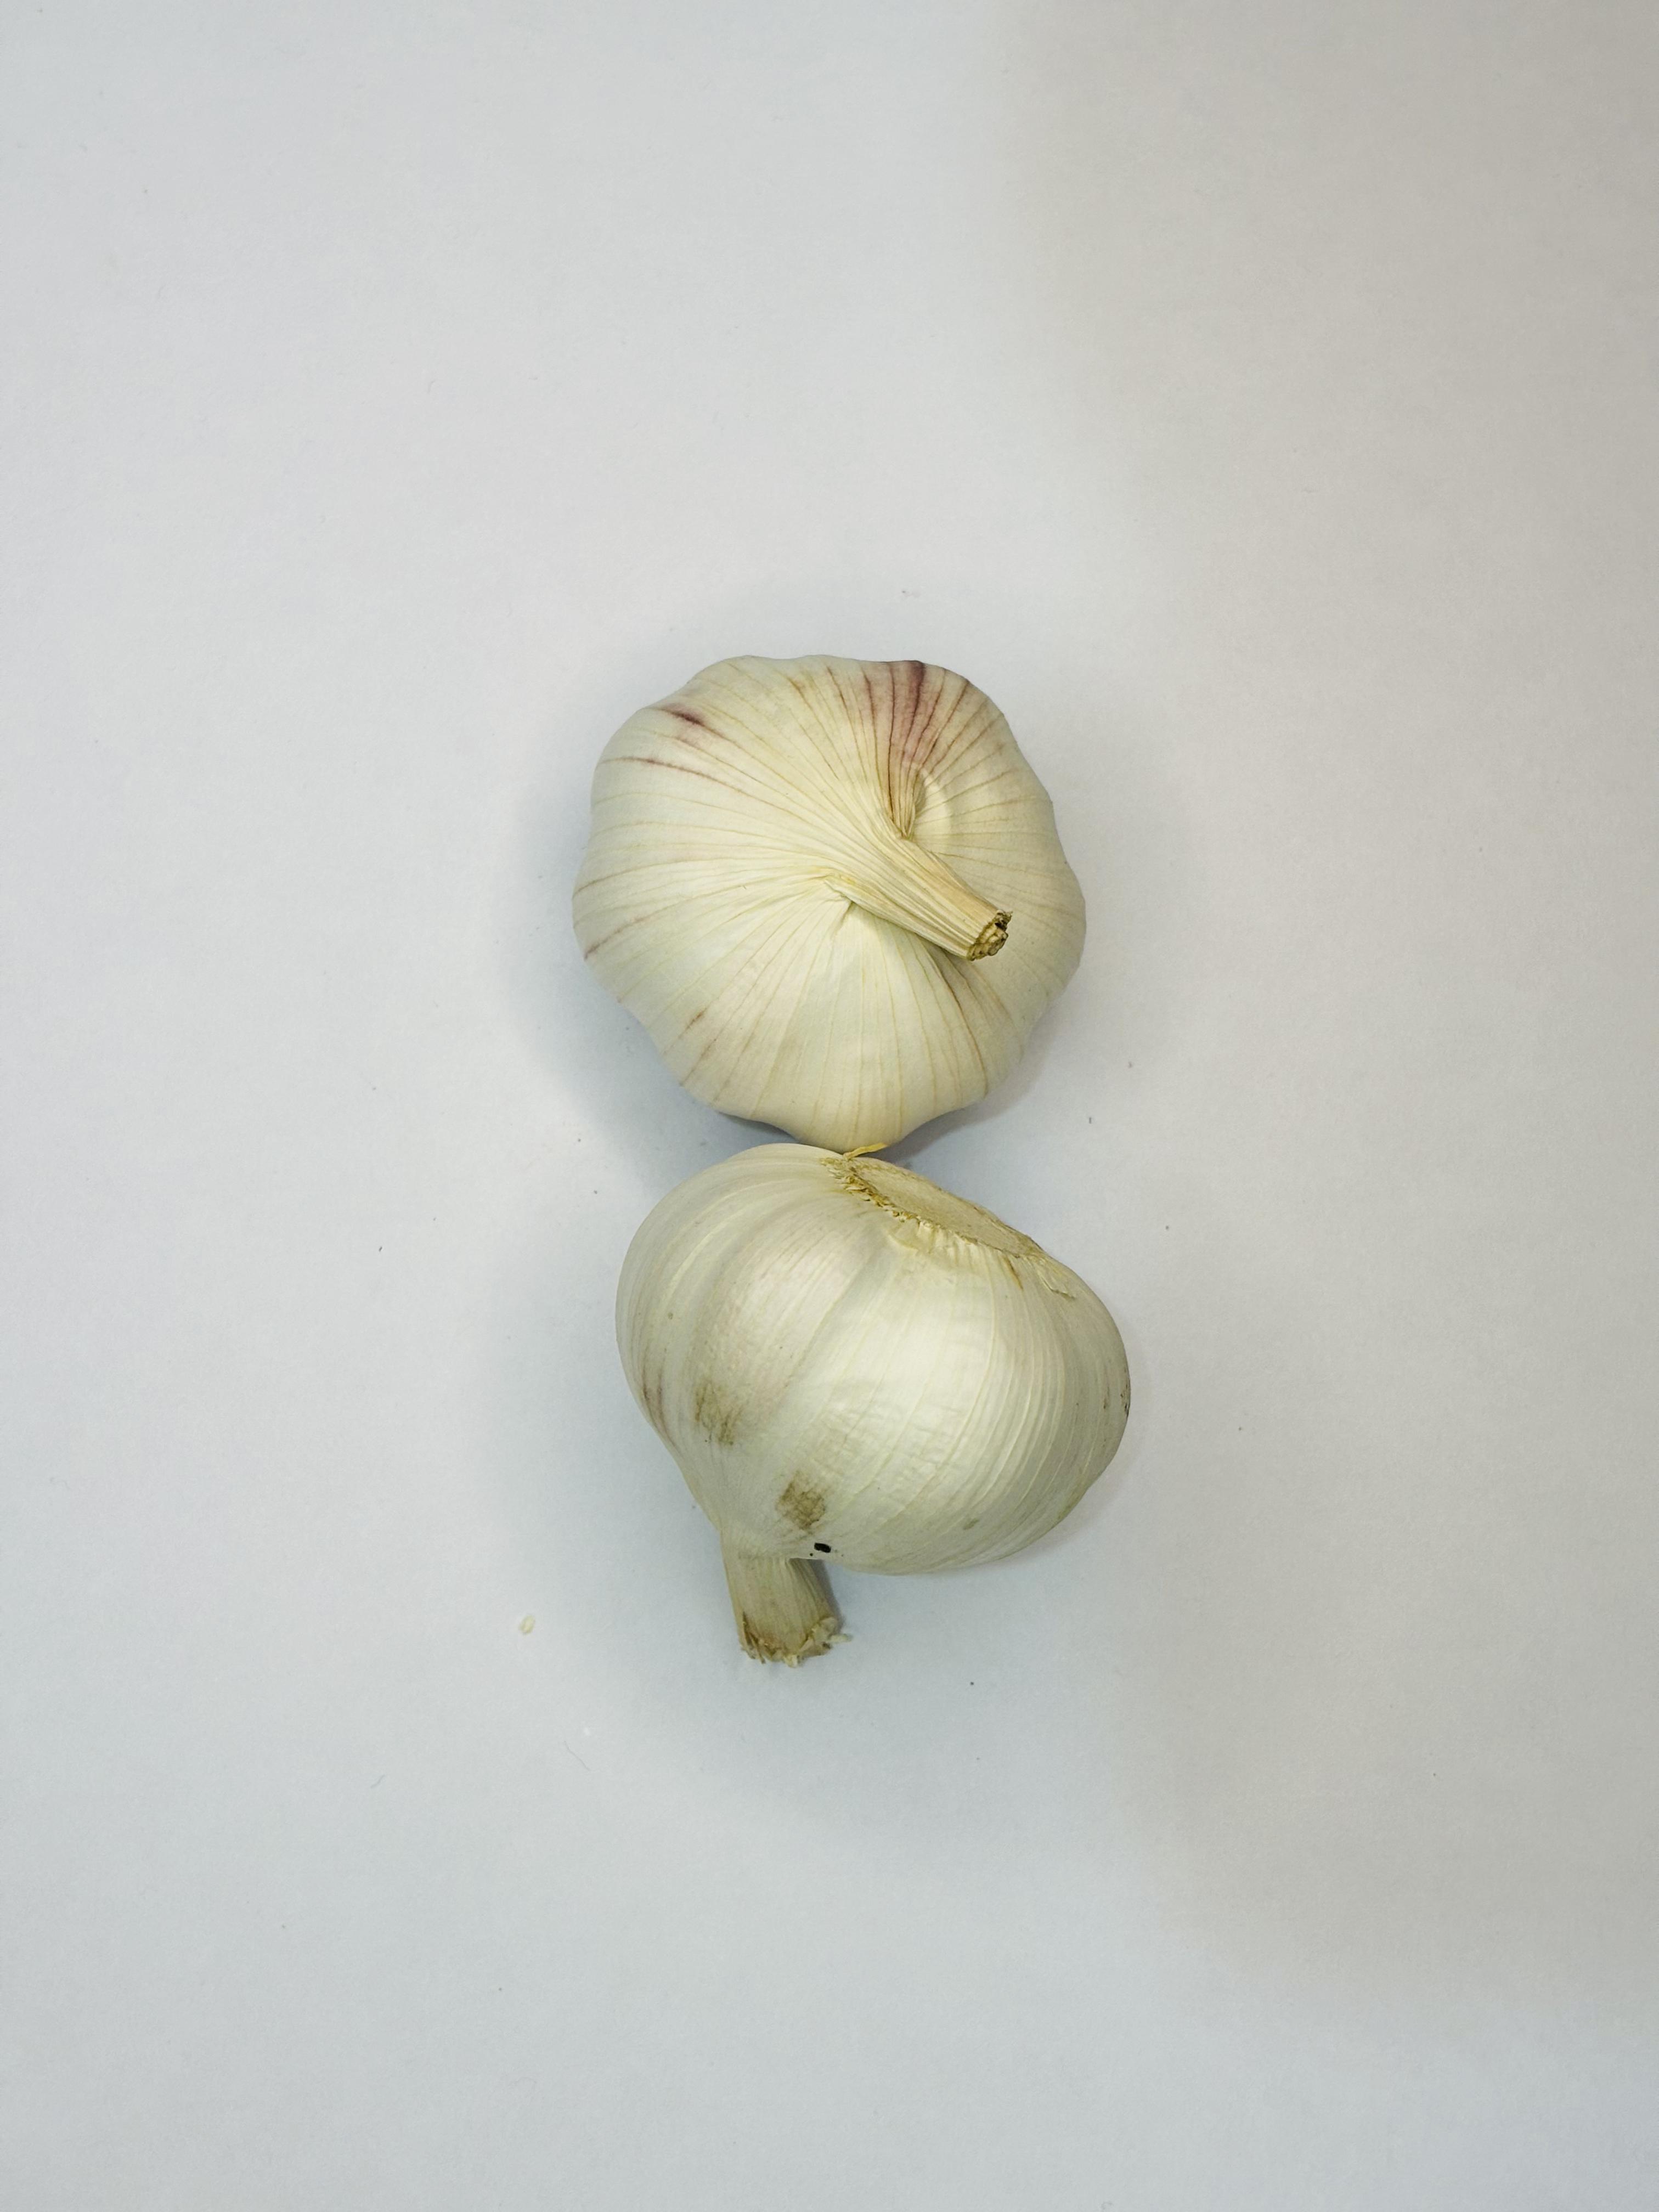
Label: Garlic